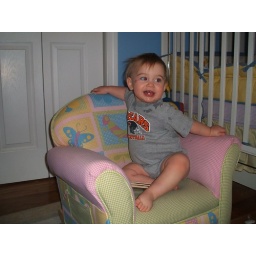
best seat in the house